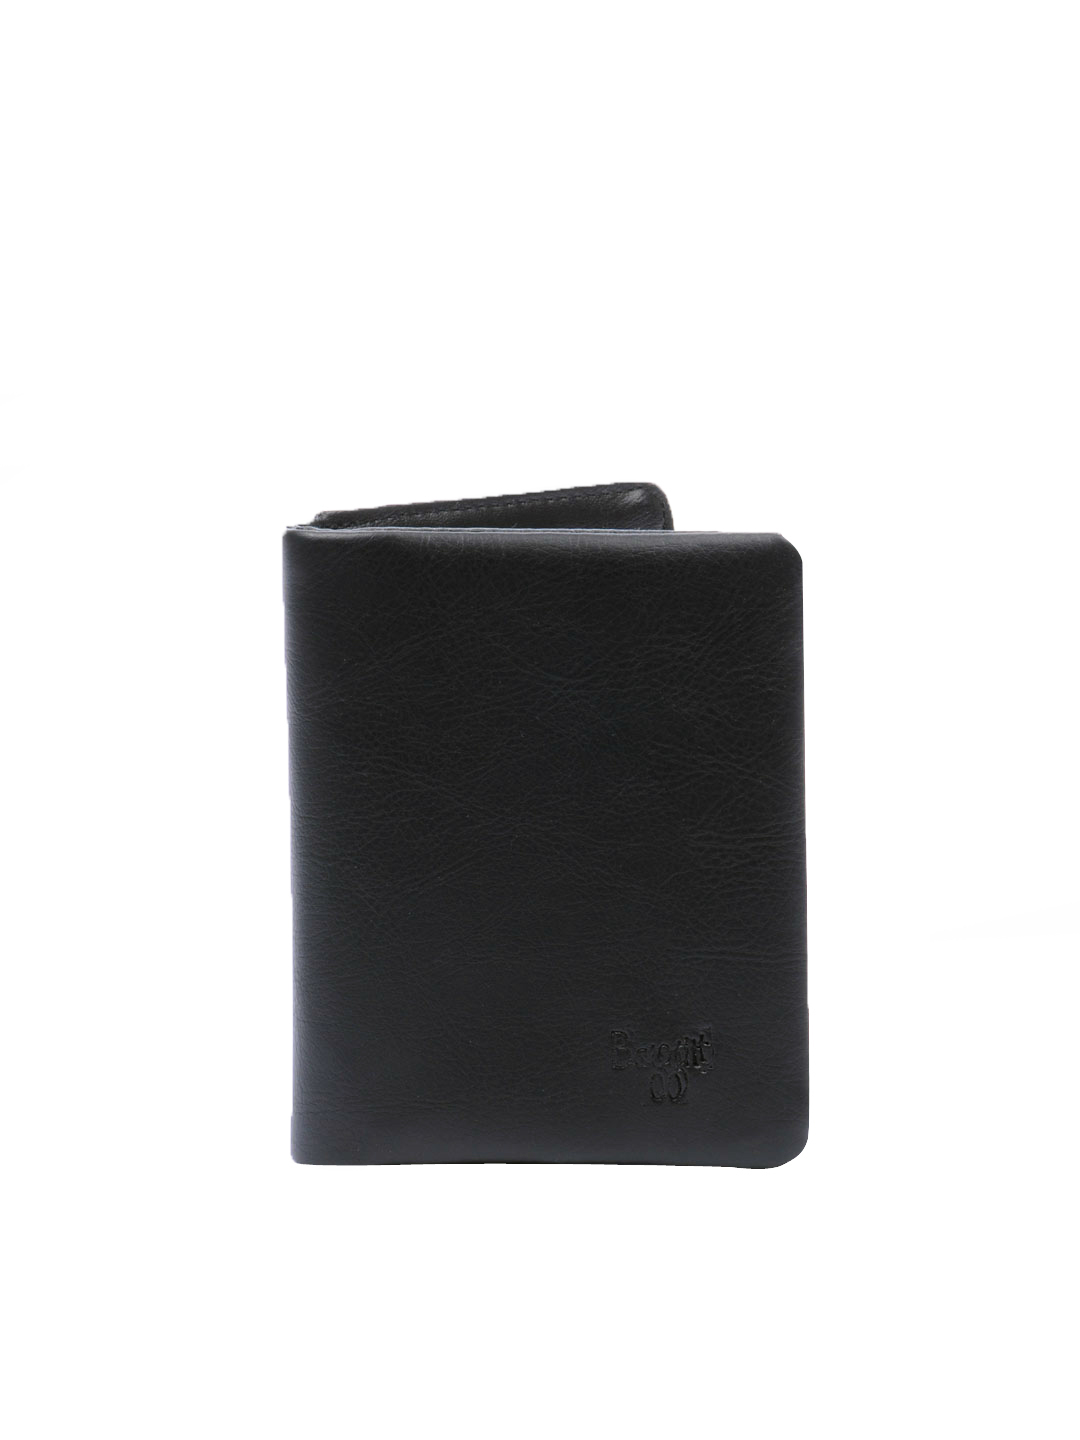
Baggit Women Black Wallet
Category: Accessories / Wallets / Wallets
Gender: Women
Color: Black
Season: Summer 2012
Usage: Casual